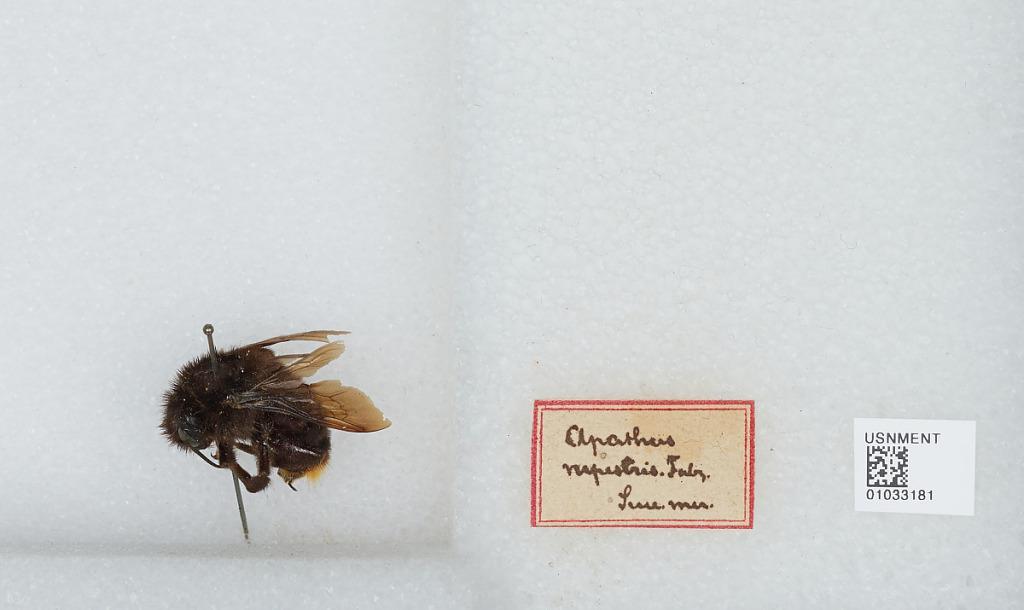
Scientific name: Bombus (Psithyrus) rupestris (Fabricius)